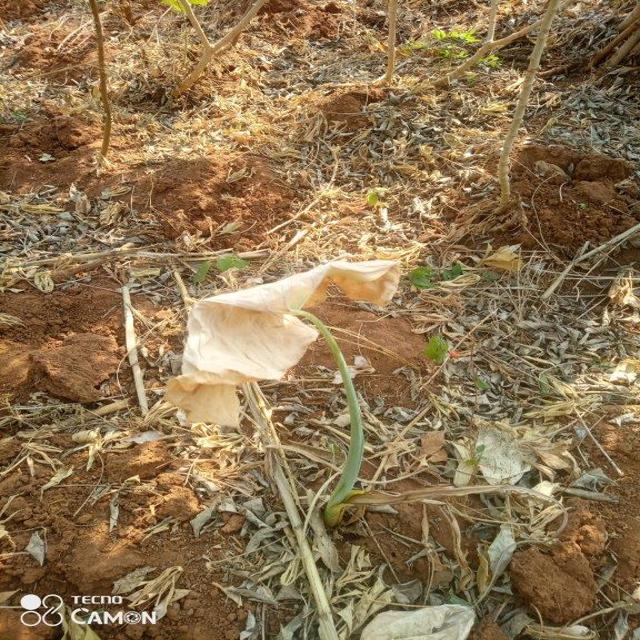
Label: Late_Blight